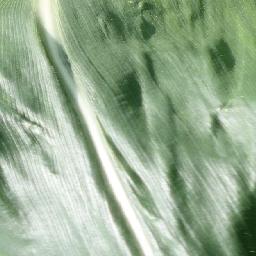
Label: Corn___healthy